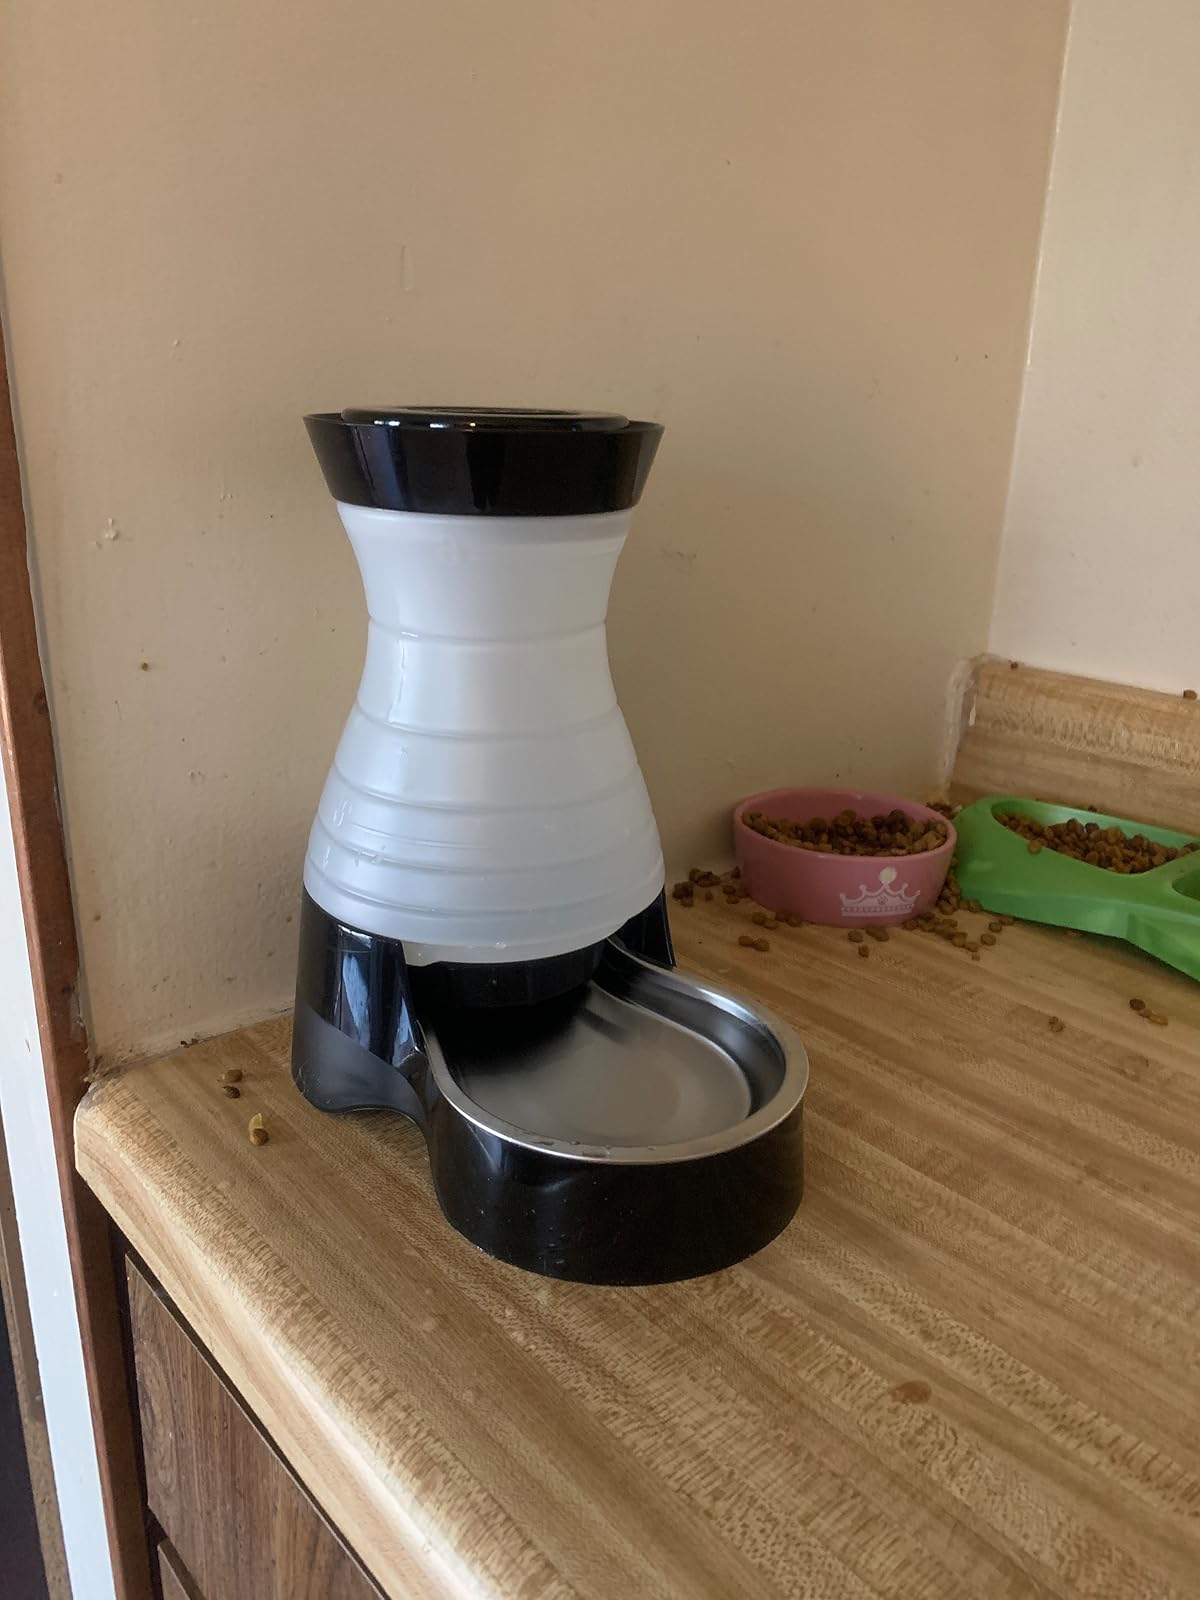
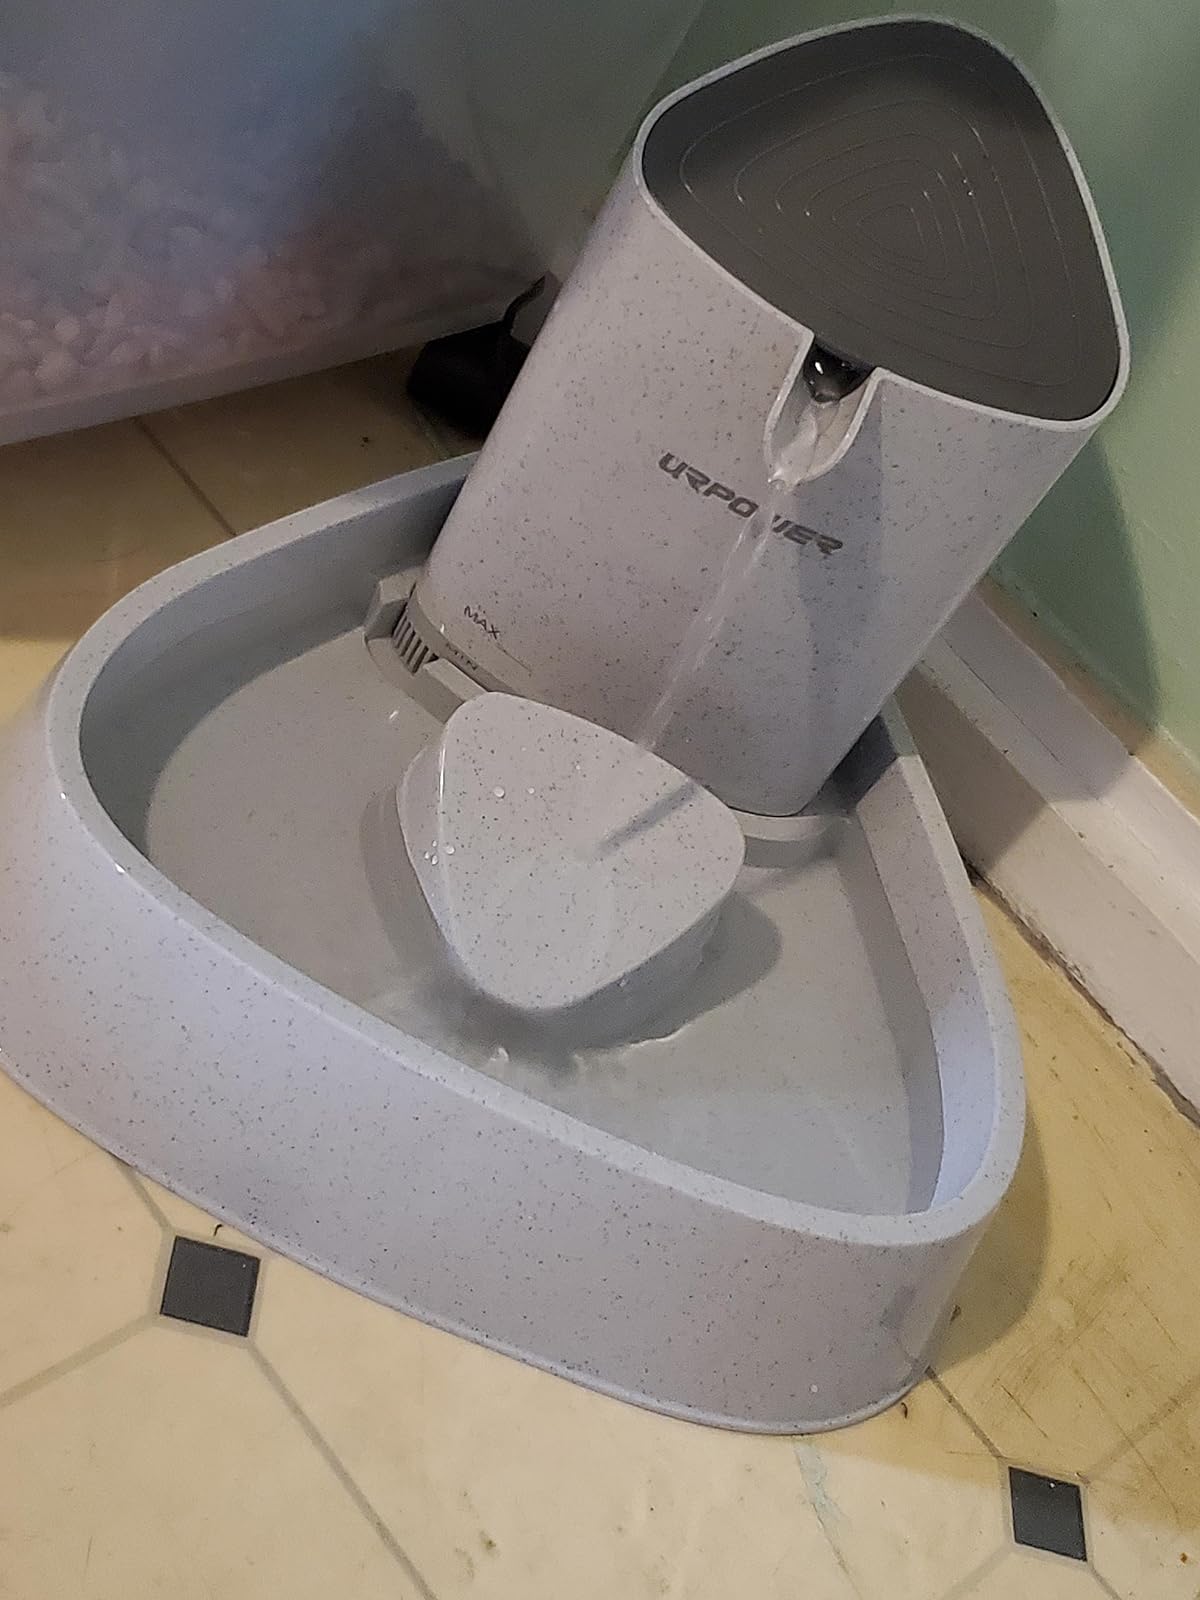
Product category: items_bowl
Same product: no